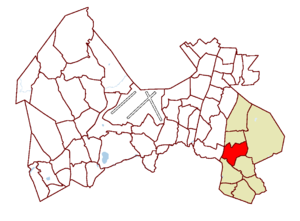
Le district de Hakunila est un district de Vantaa, une des principales villes de l'agglomération d'Helsinki en Finlande.